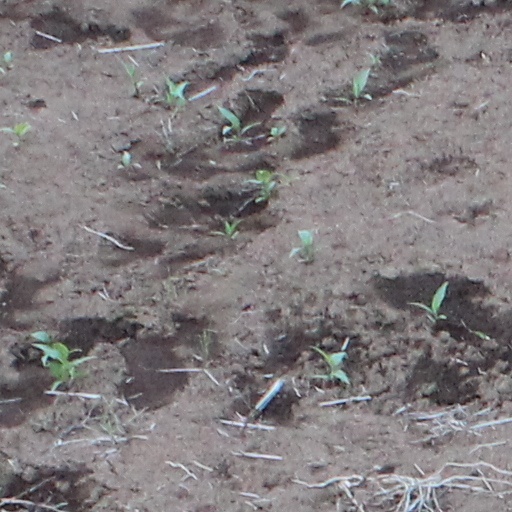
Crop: wheat